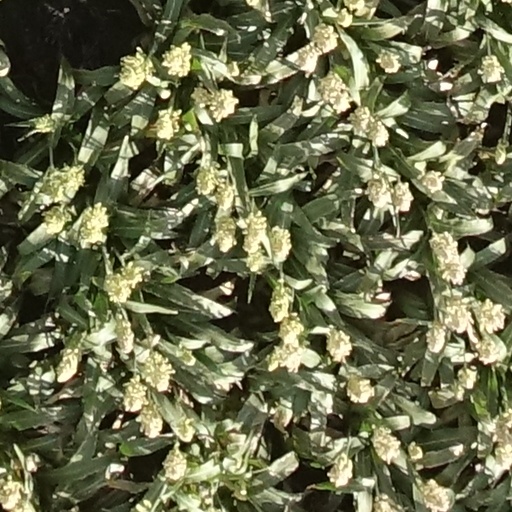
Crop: sorghum